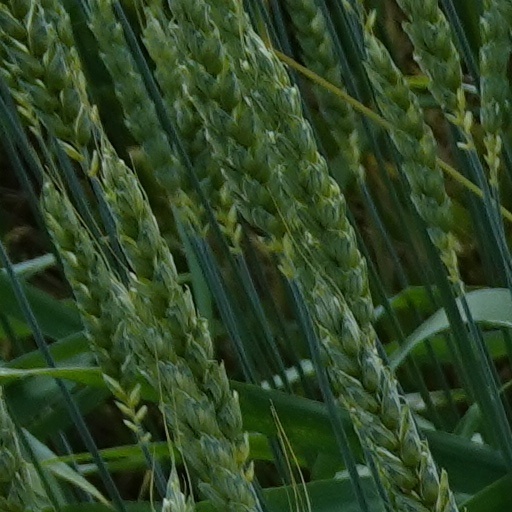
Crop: wheat